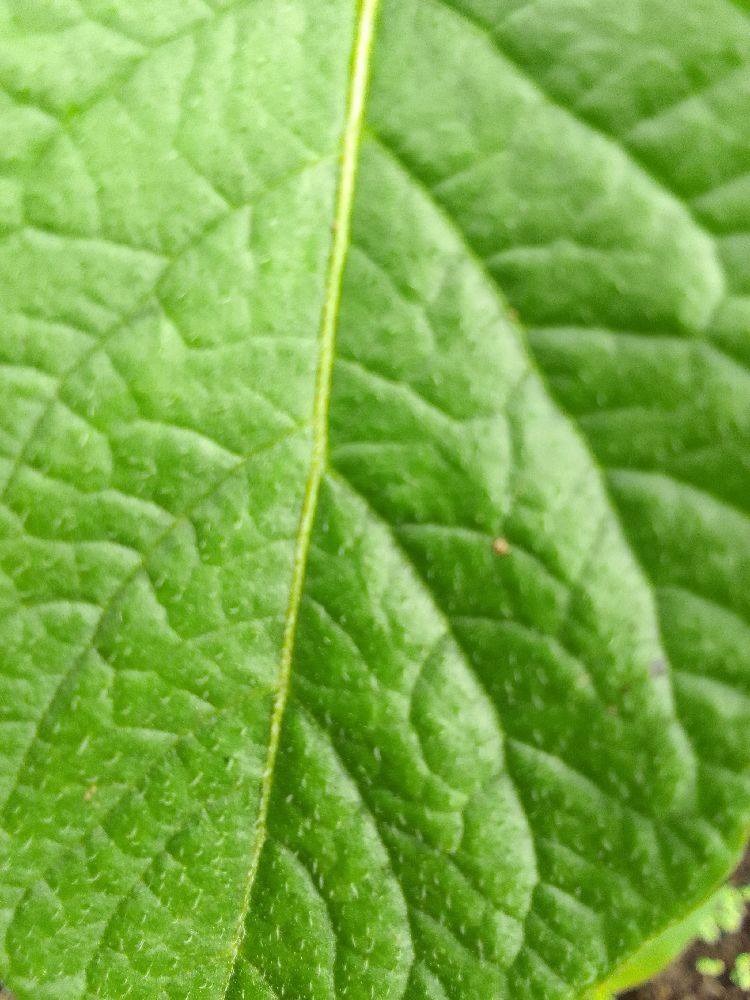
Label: Healthy